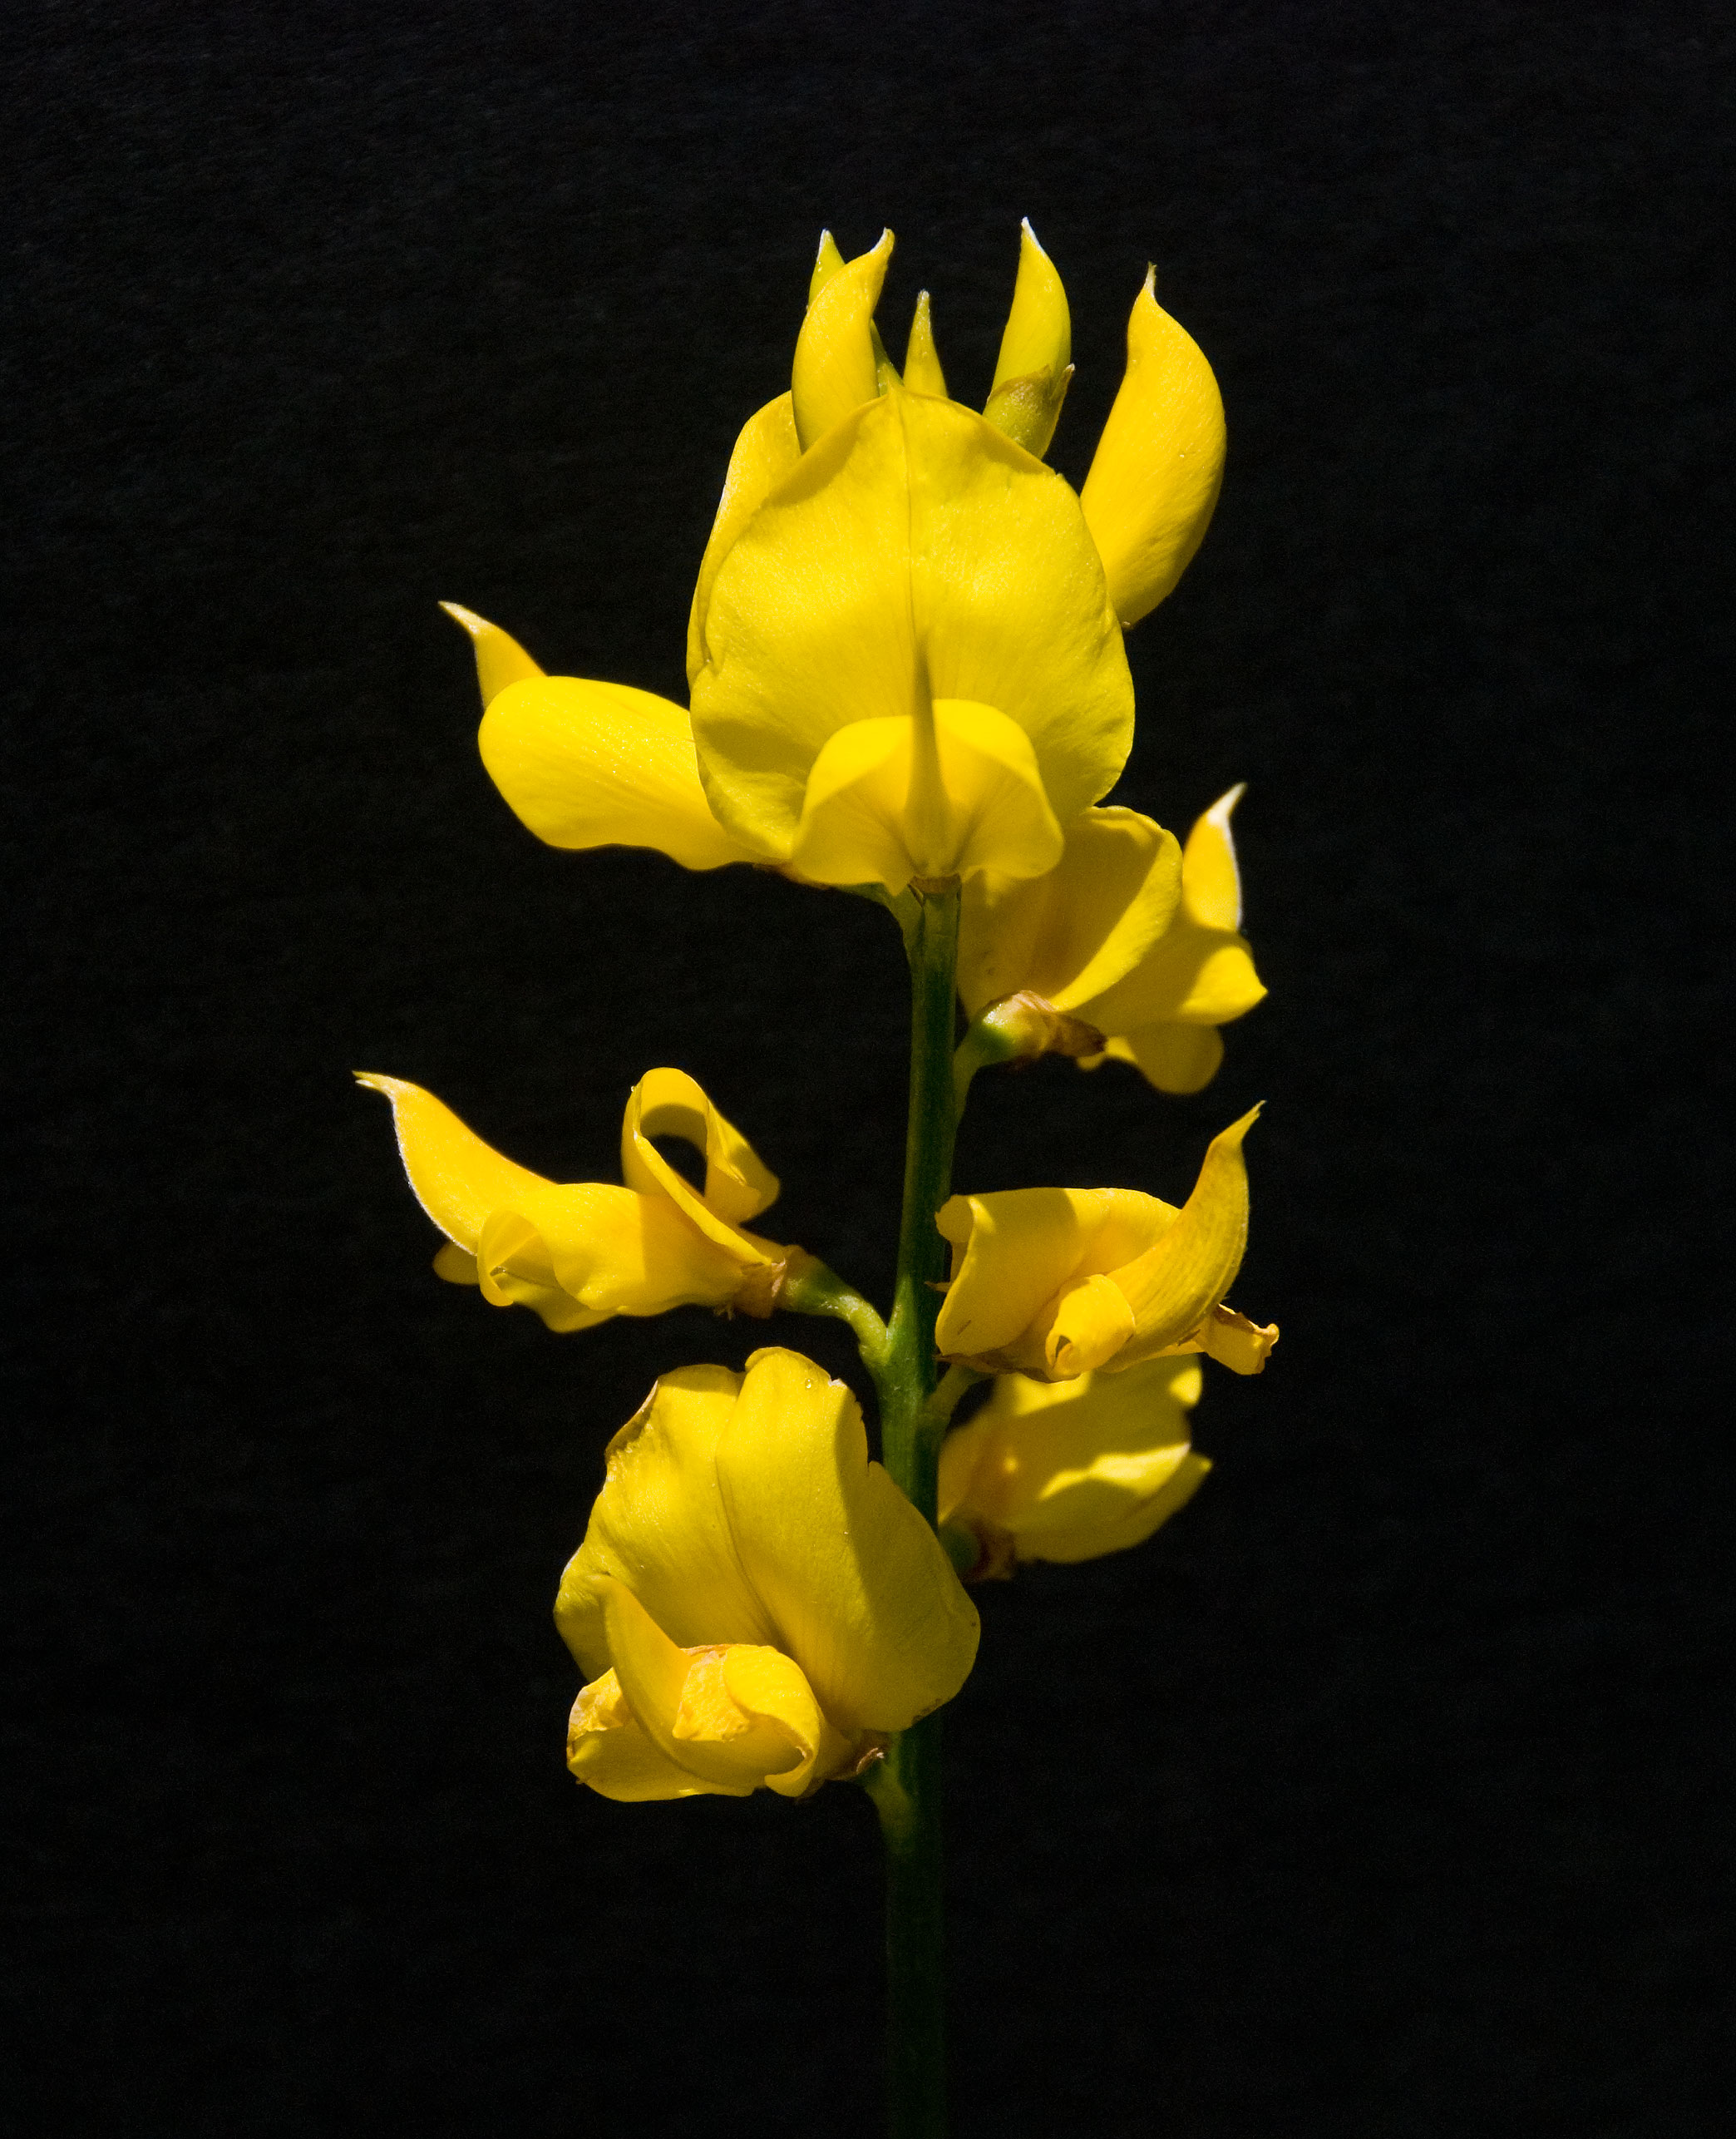
plant, flower, petal, tulip, yellow, flora, arum, macro photography, flowering plant, plant stem, land plant